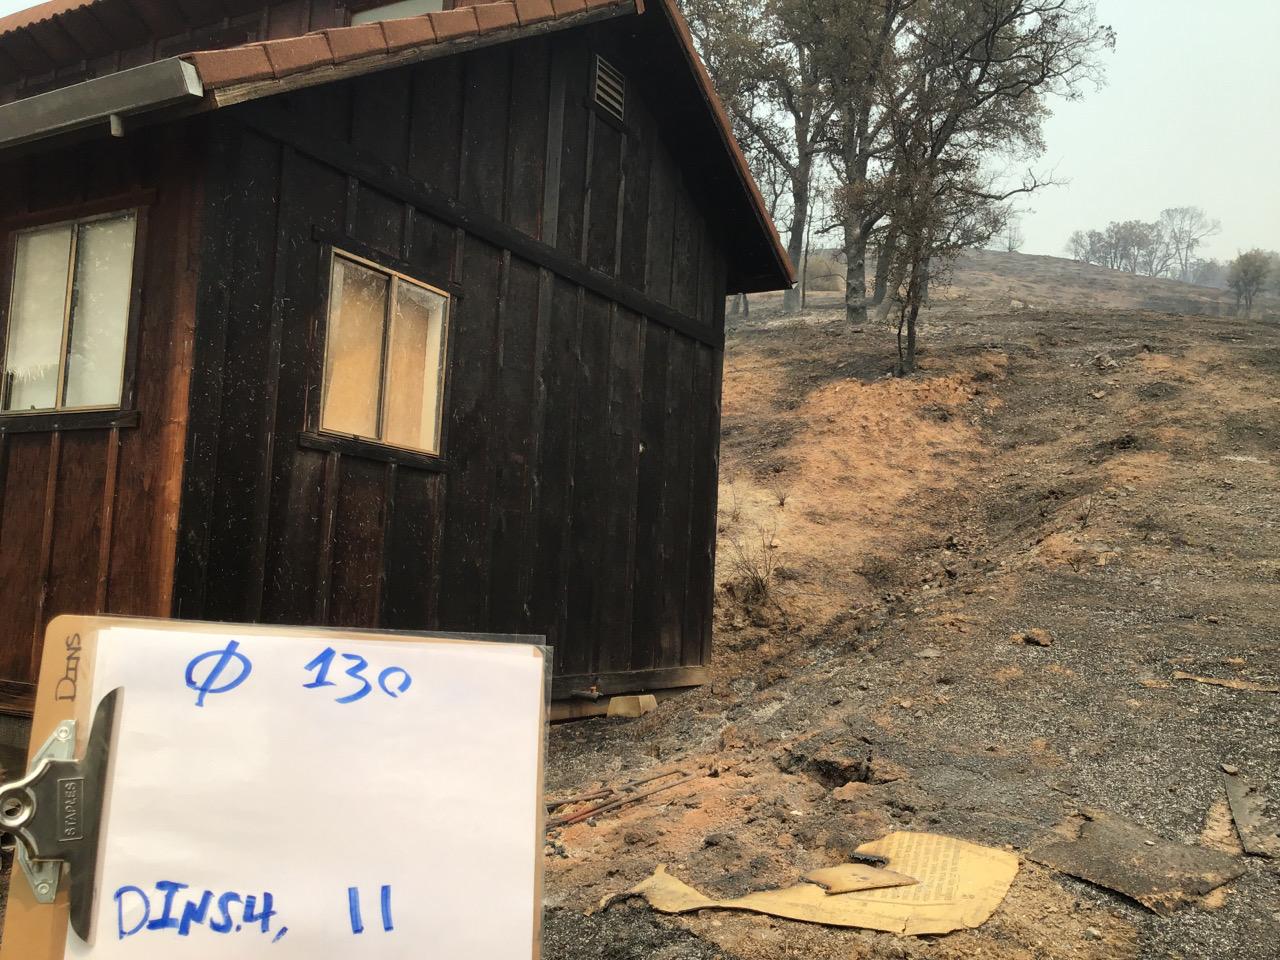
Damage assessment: affected